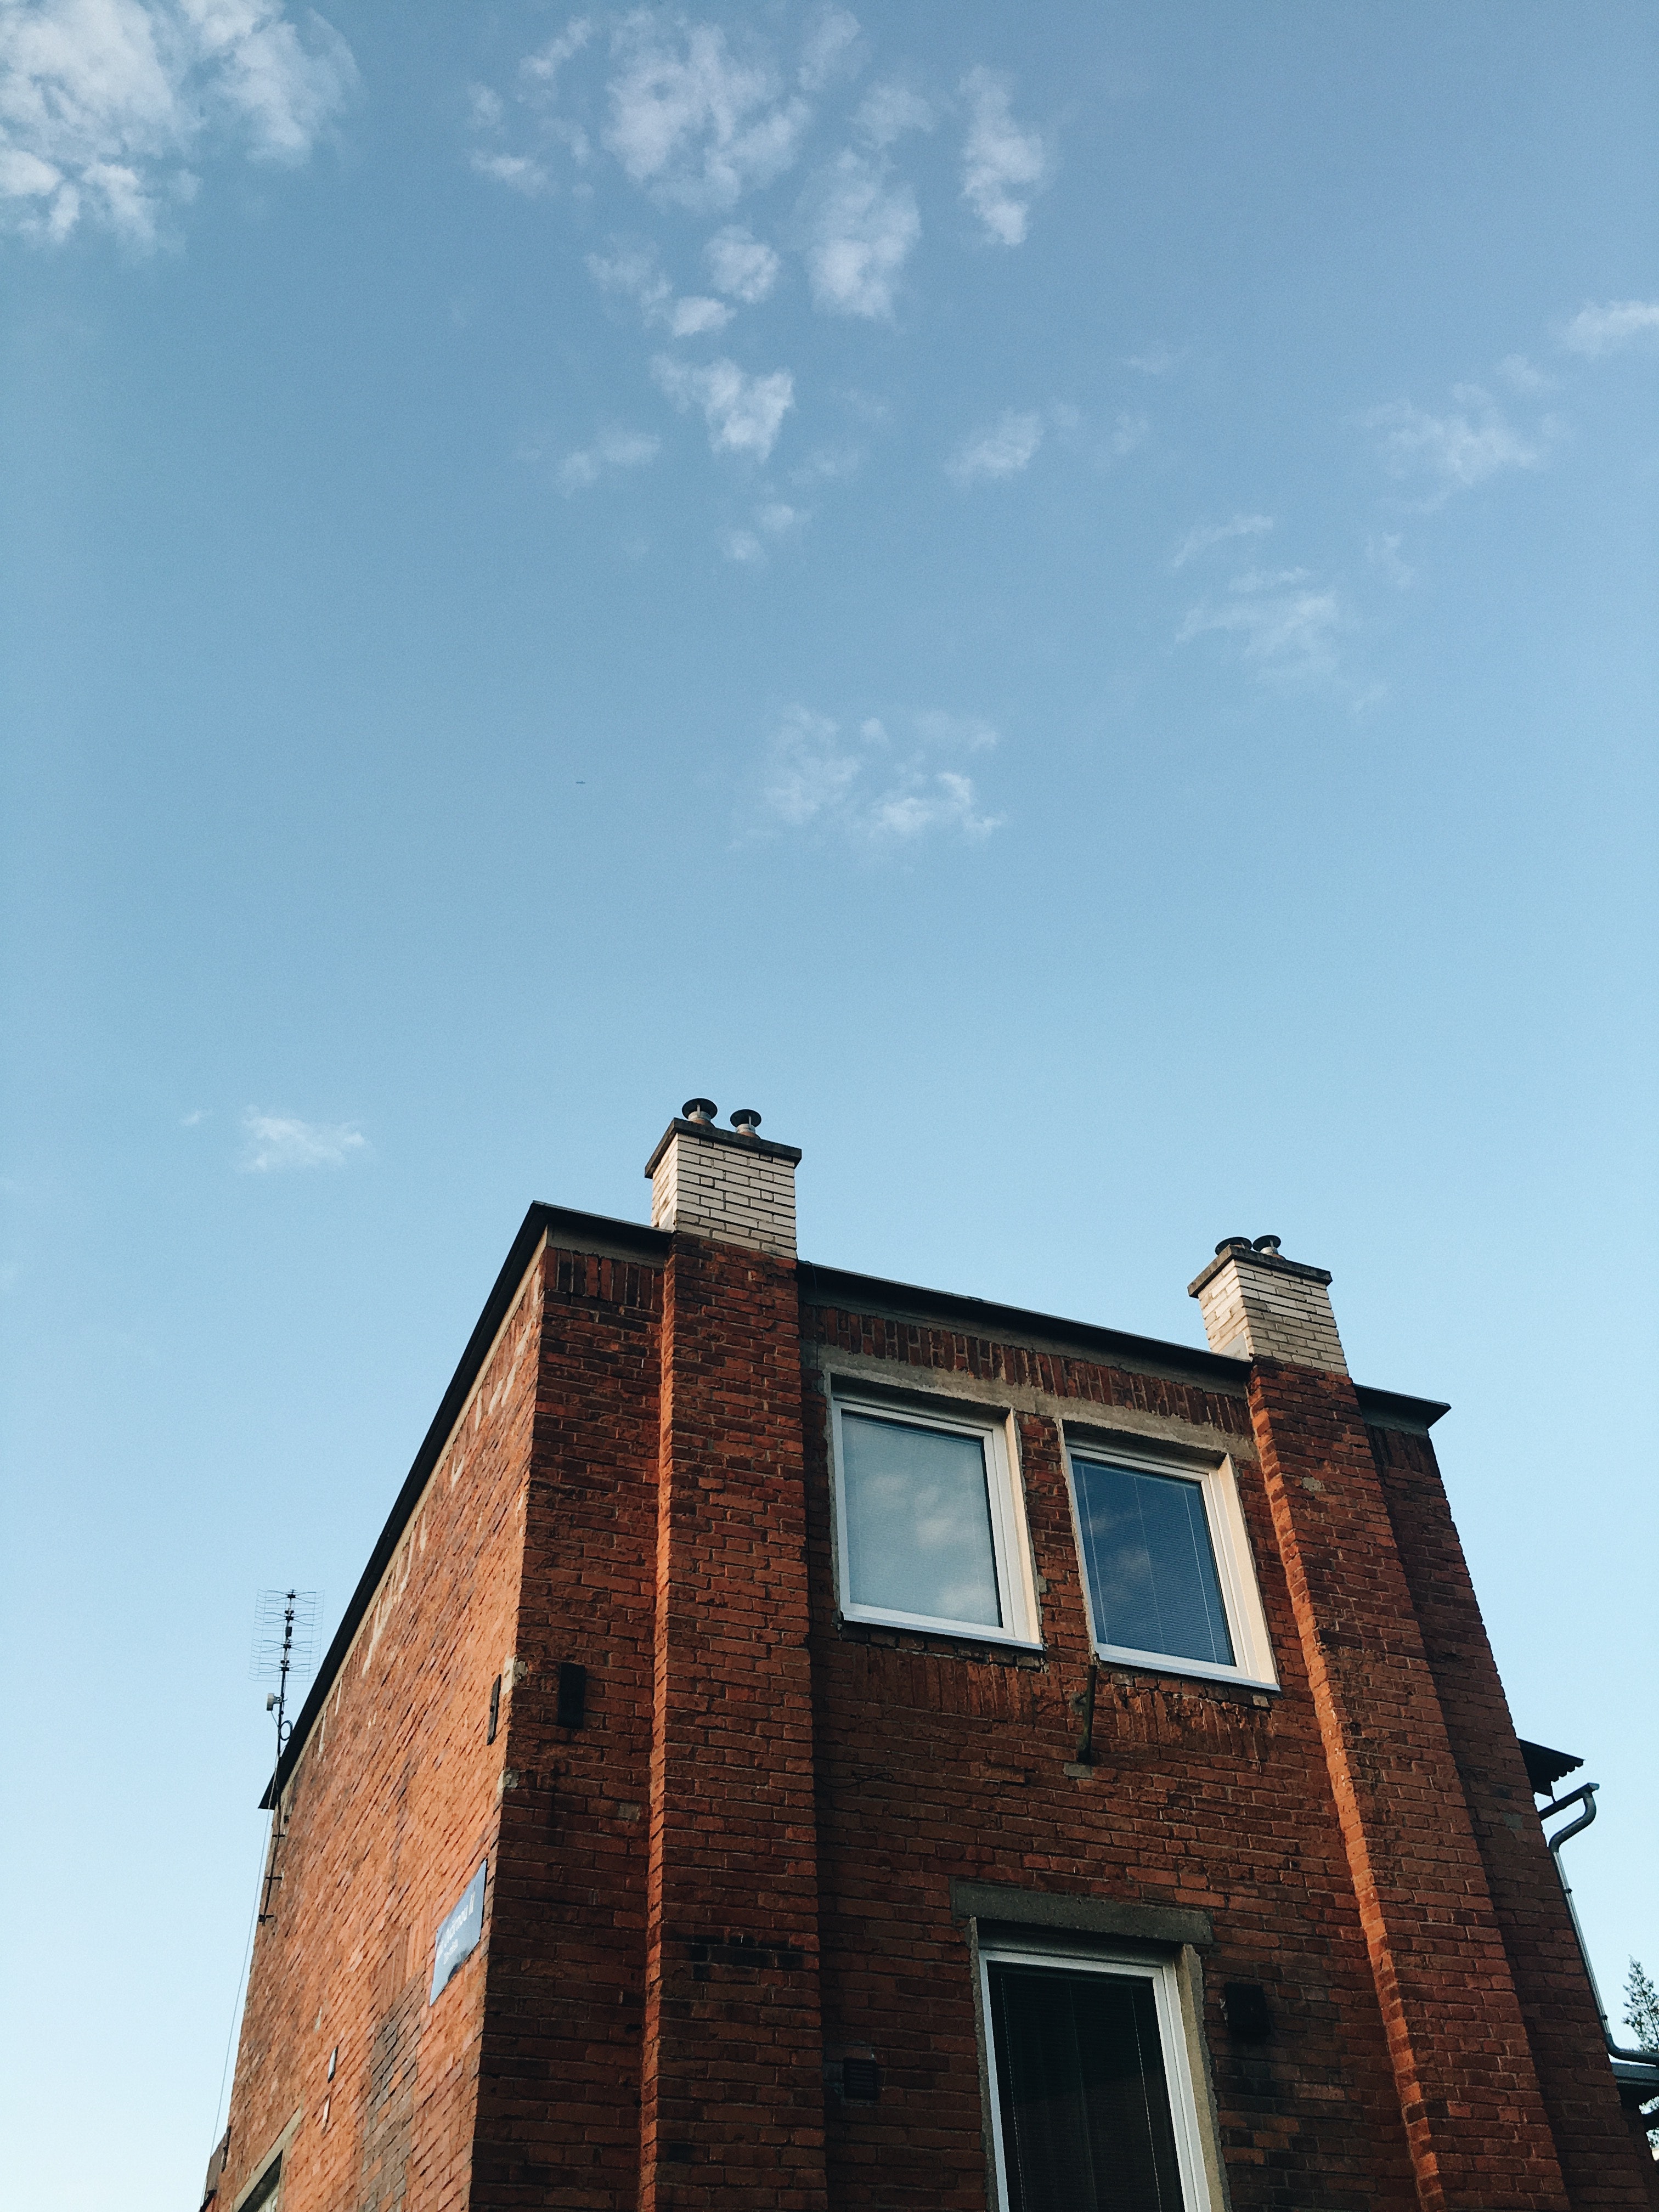
sky, architecture, urban area, house, building, brick, brickwork, tree, roof, cloud, facade, window, chimney, city, tower, home, residential area, apartment